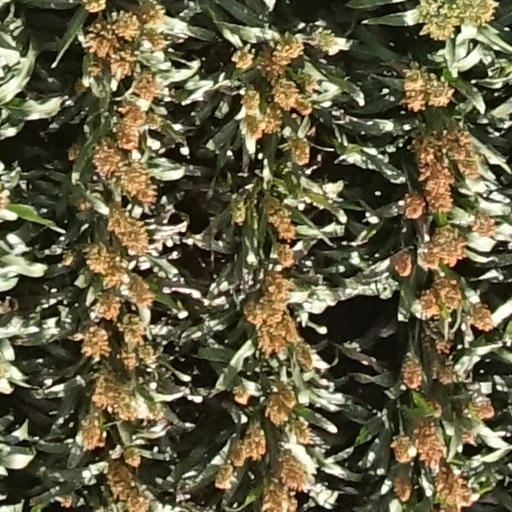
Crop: sorghum